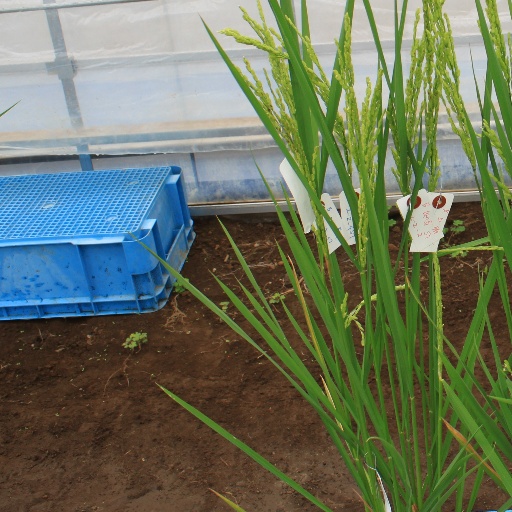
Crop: rice